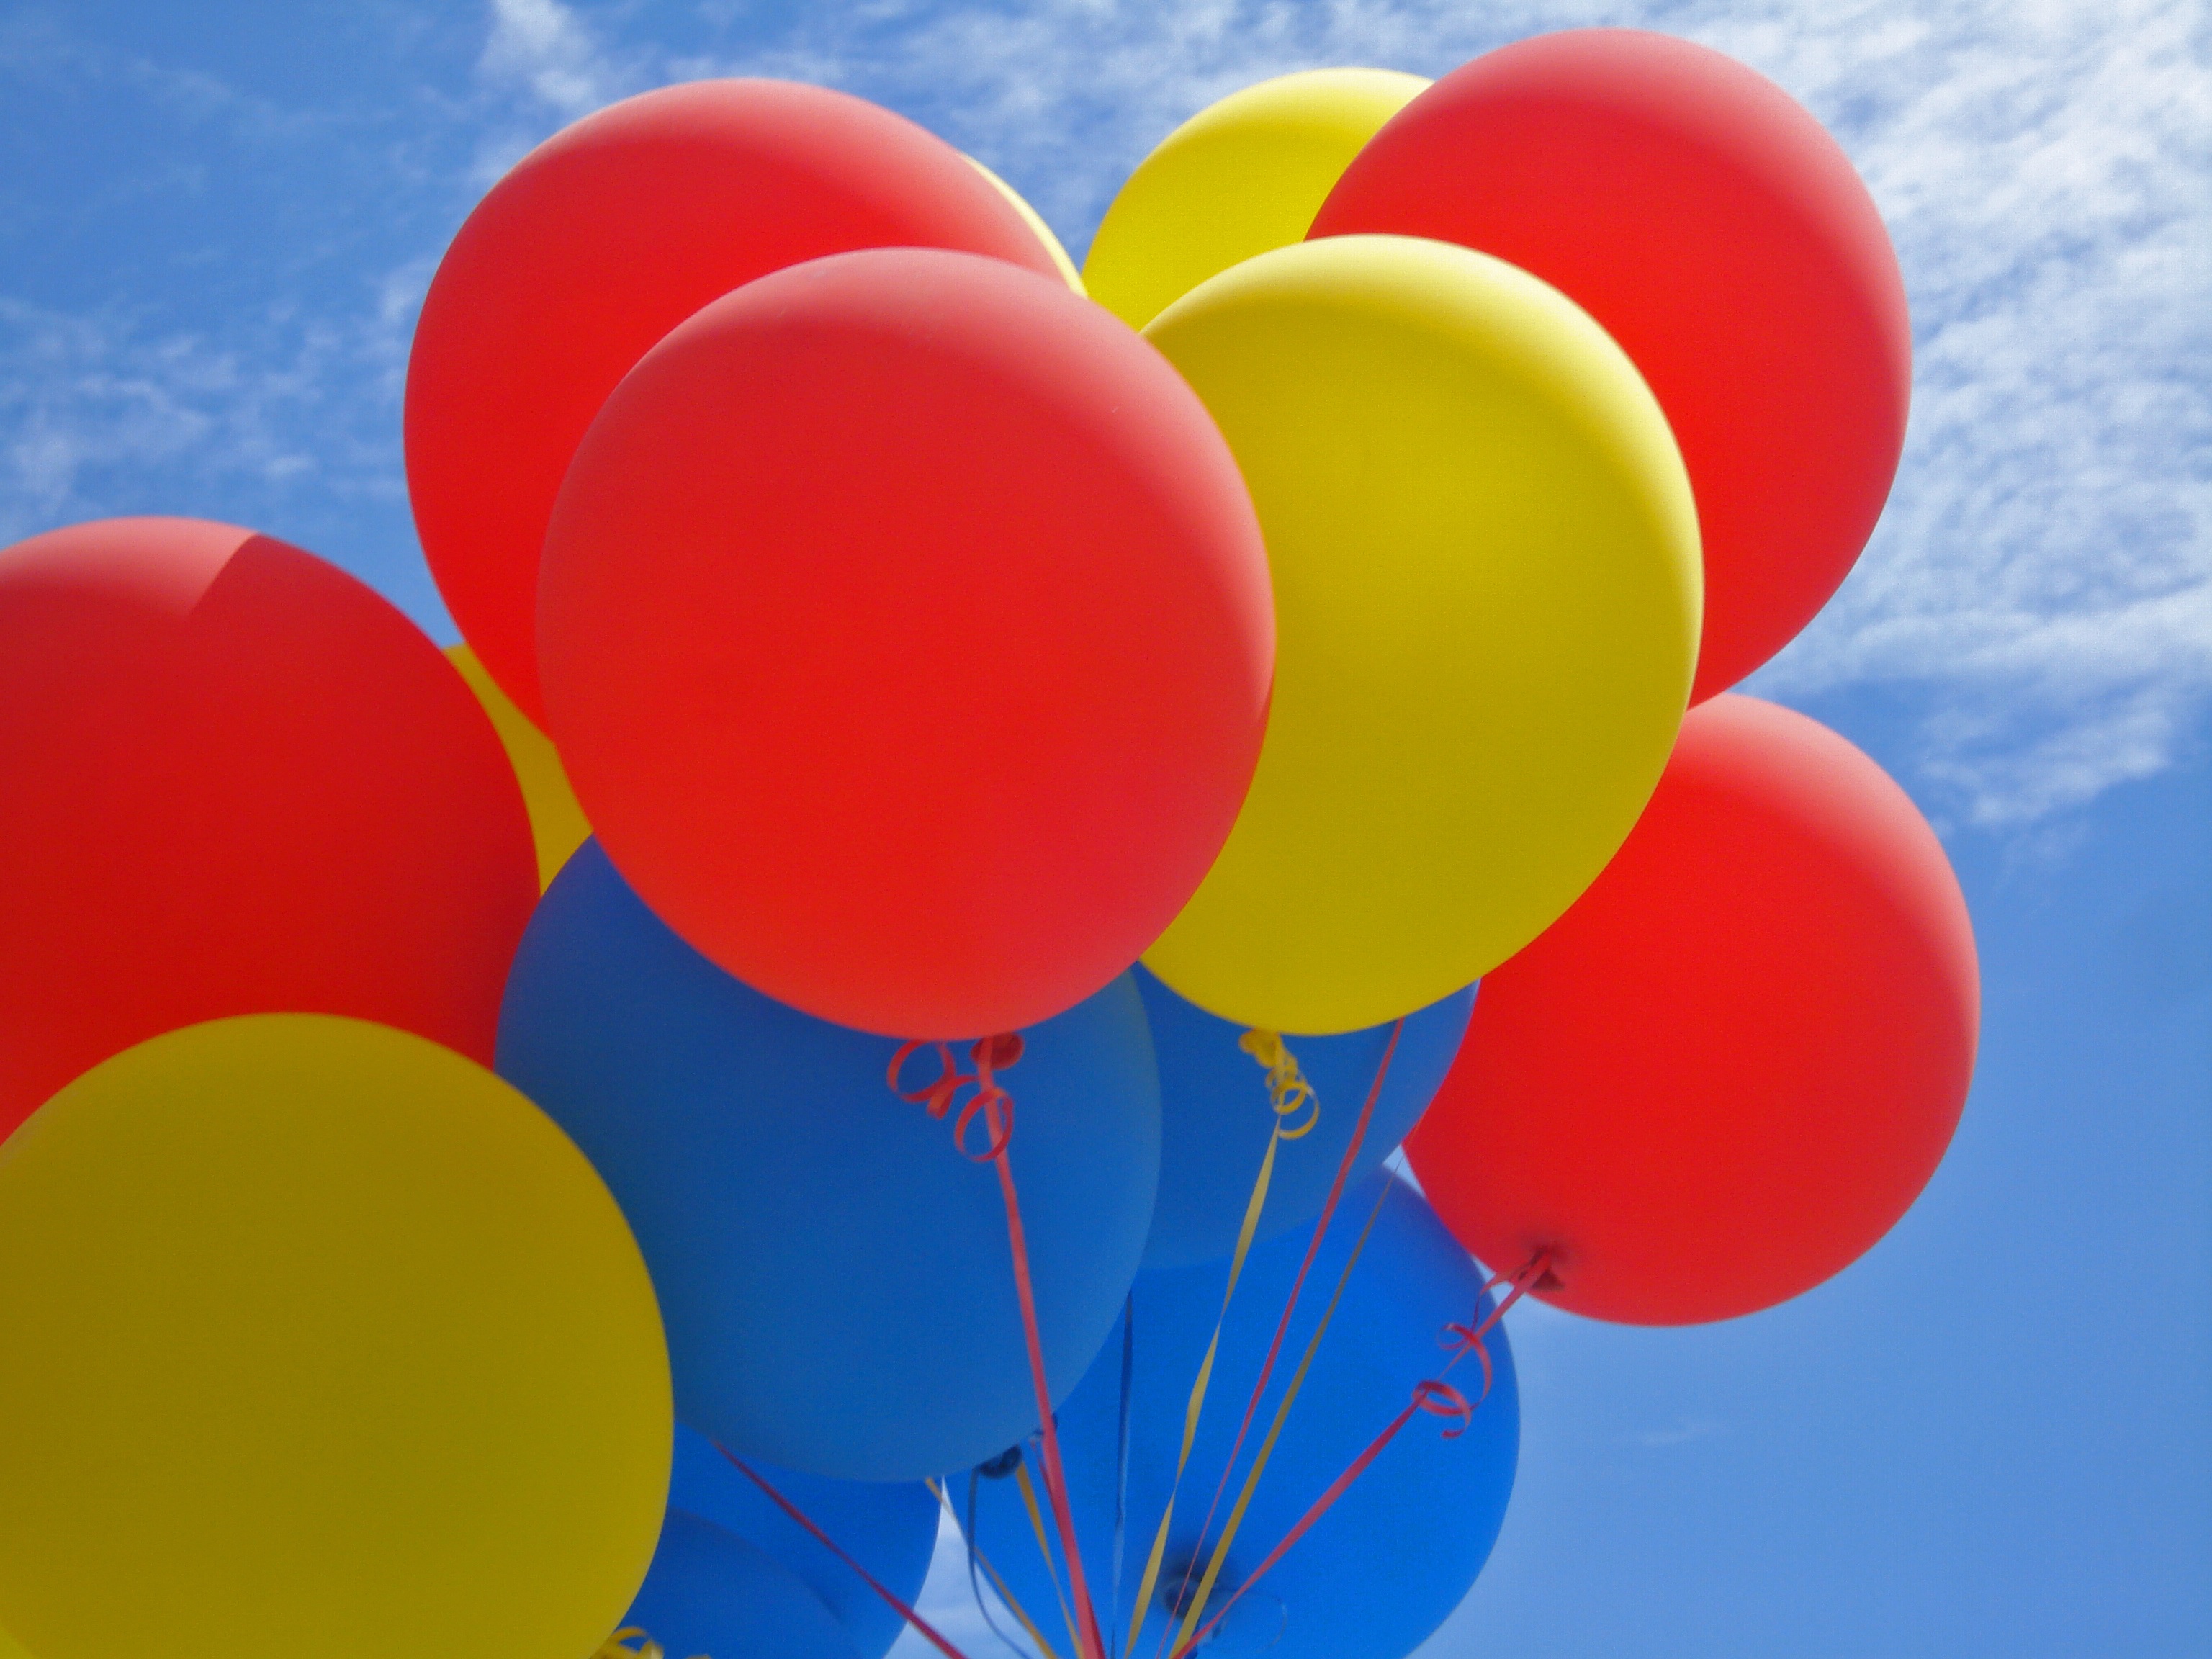
balloon, celebration, vehicle, color, toy, happy birthday, happy, balloons, party, hot air ballooning, party balloons, birthday balloons, atmosphere of earth, party supply